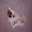
Label: dog